Jessica O'Rourke

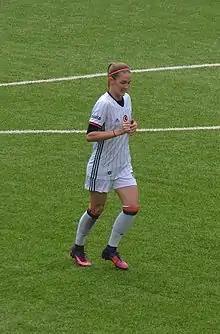
Jessica O'Rourke (2016–17 season)

Jessica Lynne O'Rourke Çarmıklı (born 3 January 1986) is a professional football manager and former player who played as a midfielder and a defender. Born in the United States, she represented Turkey internationally.